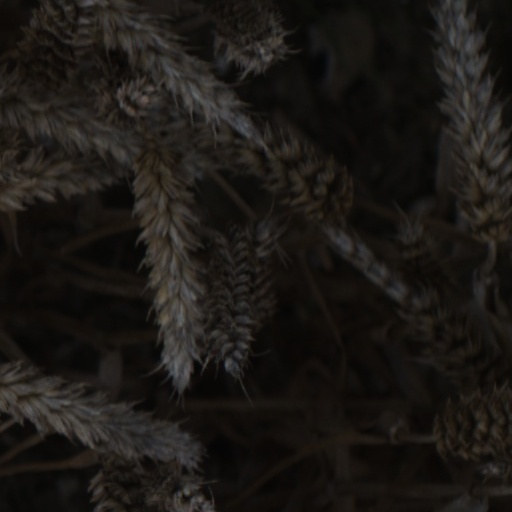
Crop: wheat